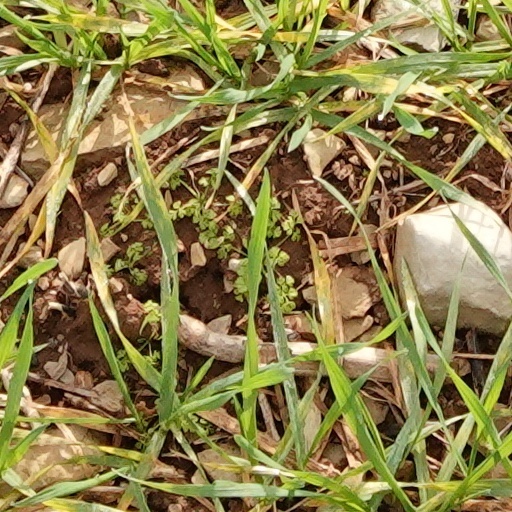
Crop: wheat